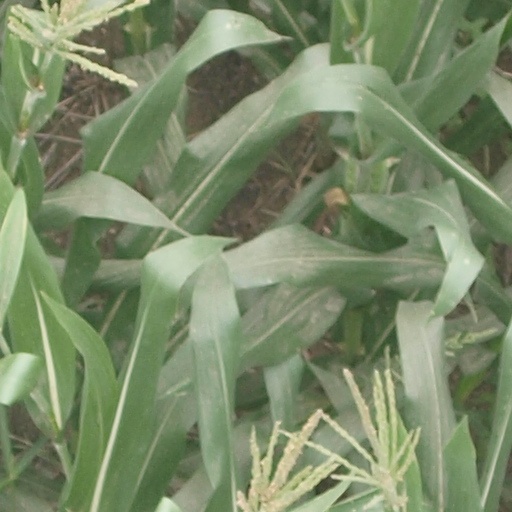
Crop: maize; corn